Timothy O'Hea

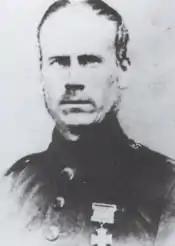
Timothy O'Hea VC

Timothy O'Hea VC (1843 – 1874), born in Schull, County Cork, was an Irish recipient of the Victoria Cross, the highest and most prestigious award for valour that can be awarded to British and Commonwealth forces.